György Litván

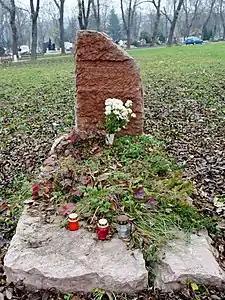
György Litván grave

Between 1947 and 1956 he was a member of The Hungarian Communist Party and then, for a short time, he joined the underground Hungarian Democratic Party, where he was quite involved in teaching party politics. In 1954 he joined the opposition Hungarian Democratic Party of Imre Nagy.